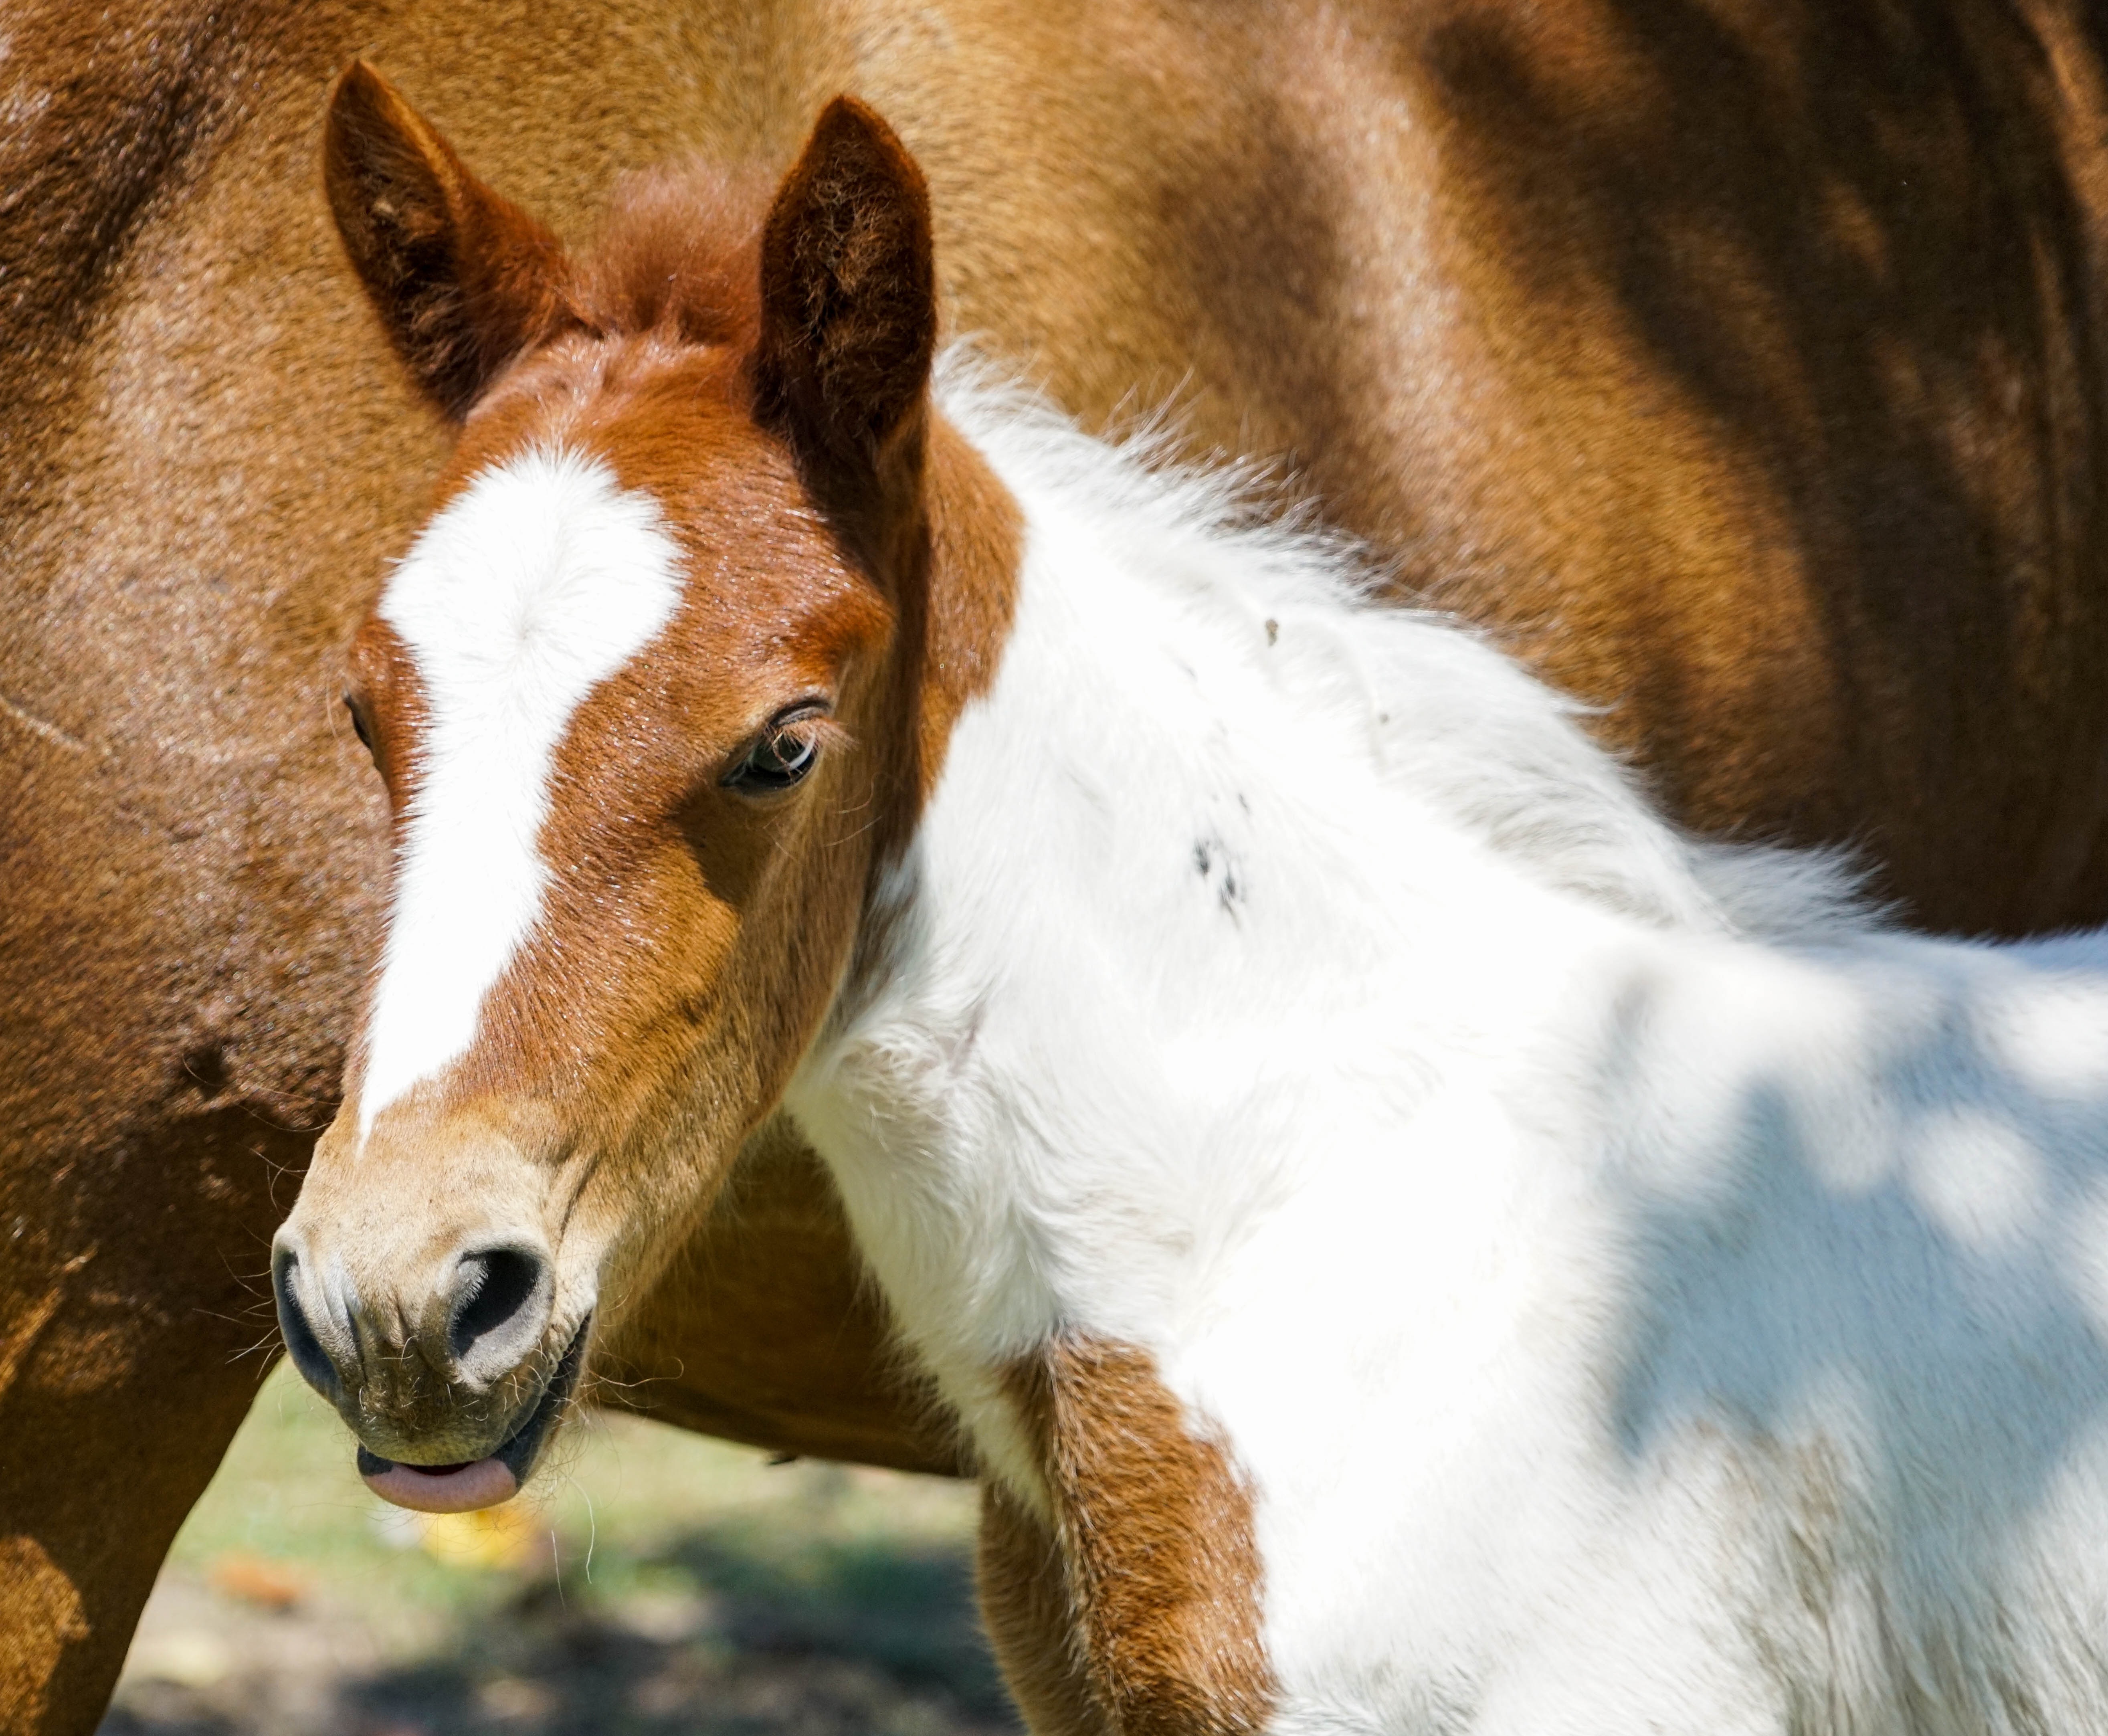
landscape, nature, farm, portrait, young, ranch, horse, brown, mammal, mane, baby, close up, equine, outdoors, vertebrate, mare, foal, colt, horse like mammal, mustang horse